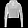
Label: Pullover